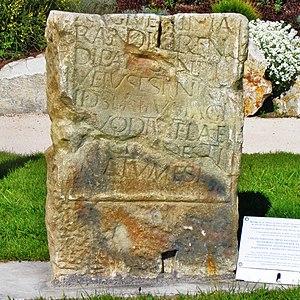
La pierre du Rieu, II° Siècle après J.C. (reproduction). Aqueduc romain du Gier. Référence
L’aqueduc du Gier est un des aqueducs antiques de Lyon desservant la ville antique de Lugdunum. Avec ses 85 km il est le plus long des quatre aqueducs ayant alimenté la ville en eau, et celui dont les structures sont le mieux conservées. Il doit son nom au fait qu'il puise aux sources du Gier, affluent du Rhône.